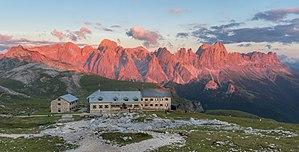
L’Alpenglow est un phénomène optique qui se présente sous la forme d'une lueur rougeâtre horizontale près de l'horizon opposé du soleil lorsque le disque solaire est juste en dessous de l'horizon. Cet effet est facilement visible lorsque les montagnes sont éclairées, mais également lorsque les nuages sont éclairés par rétrodiffusion.
Le groupe du Catinaccio ou Rosengartengruppe est un chaînon montagneux du centre-ouest des Dolomites, situé dans les provinces de Bolzano et de Trente en Italie. Il est délimité par le val di Tires au nord, le val d'Ega au sud et le val di Fassa à l'est. Depuis 2003, la partie sud-tyrolienne fait partie du parc naturel Sciliar - Catinaccio.